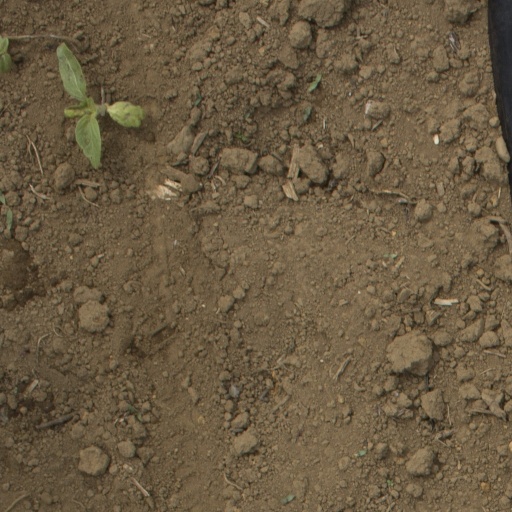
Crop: Jerusalem artichoke